Interstate 75 in Kentucky

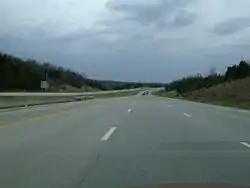
I-75 north of Lexington

Continuing northwest, I-75 crosses the Rockcastle River, entering Rockcastle County. The Interstate turns a bit north and parallels a small stream for before reaching a direct interchange with US 25. I-75 then turns northwest again and meets US 25 a second time. Bypassing Mount Vernon to the north, I-75 passes along the shoreline of Lake Linville and continues to parallel US 25. Approximately after this, the Interstate enters the rocky Pottsville Escarpment to reach Madison County and from here, descends into the flat Bluegrass region. I-75 has an interchange with KY 21 (Paint Lick Road) near the city of Berea. After avoiding Berea to the west, I-75 passes through rural fields before milepost 83, where it reaches the city of Richmond and has an exit for KY 2872 (Duncannon Lane) and passes right near a Buc-ee's truck stop. As it approaches the downtown area of Richmond, I-75 avoids it and passes off the flagship campus of Eastern Kentucky University. The route then hits suburban development and intersects with US 25/US 421 (Robert R. Martin Bypass). Here, I-75 curves northwest and then back north as it parallels US 25/US 421. At milepost 97, it meets US 25/US 421 (Lexington Road) again, but this time starts a brief concurrency with the U.S. Highways. The three routes turn northwest to cross the Kentucky River on the Clays Ferry Bridge and enter Fayette County. I-75 then separates from both U.S. Highways and turns slightly northwest to enter Lexington.